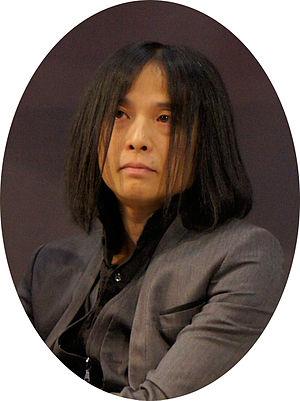
Hitonari Tsuji au salon du Livre 2012.